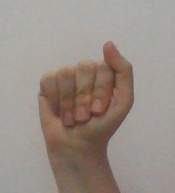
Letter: saad